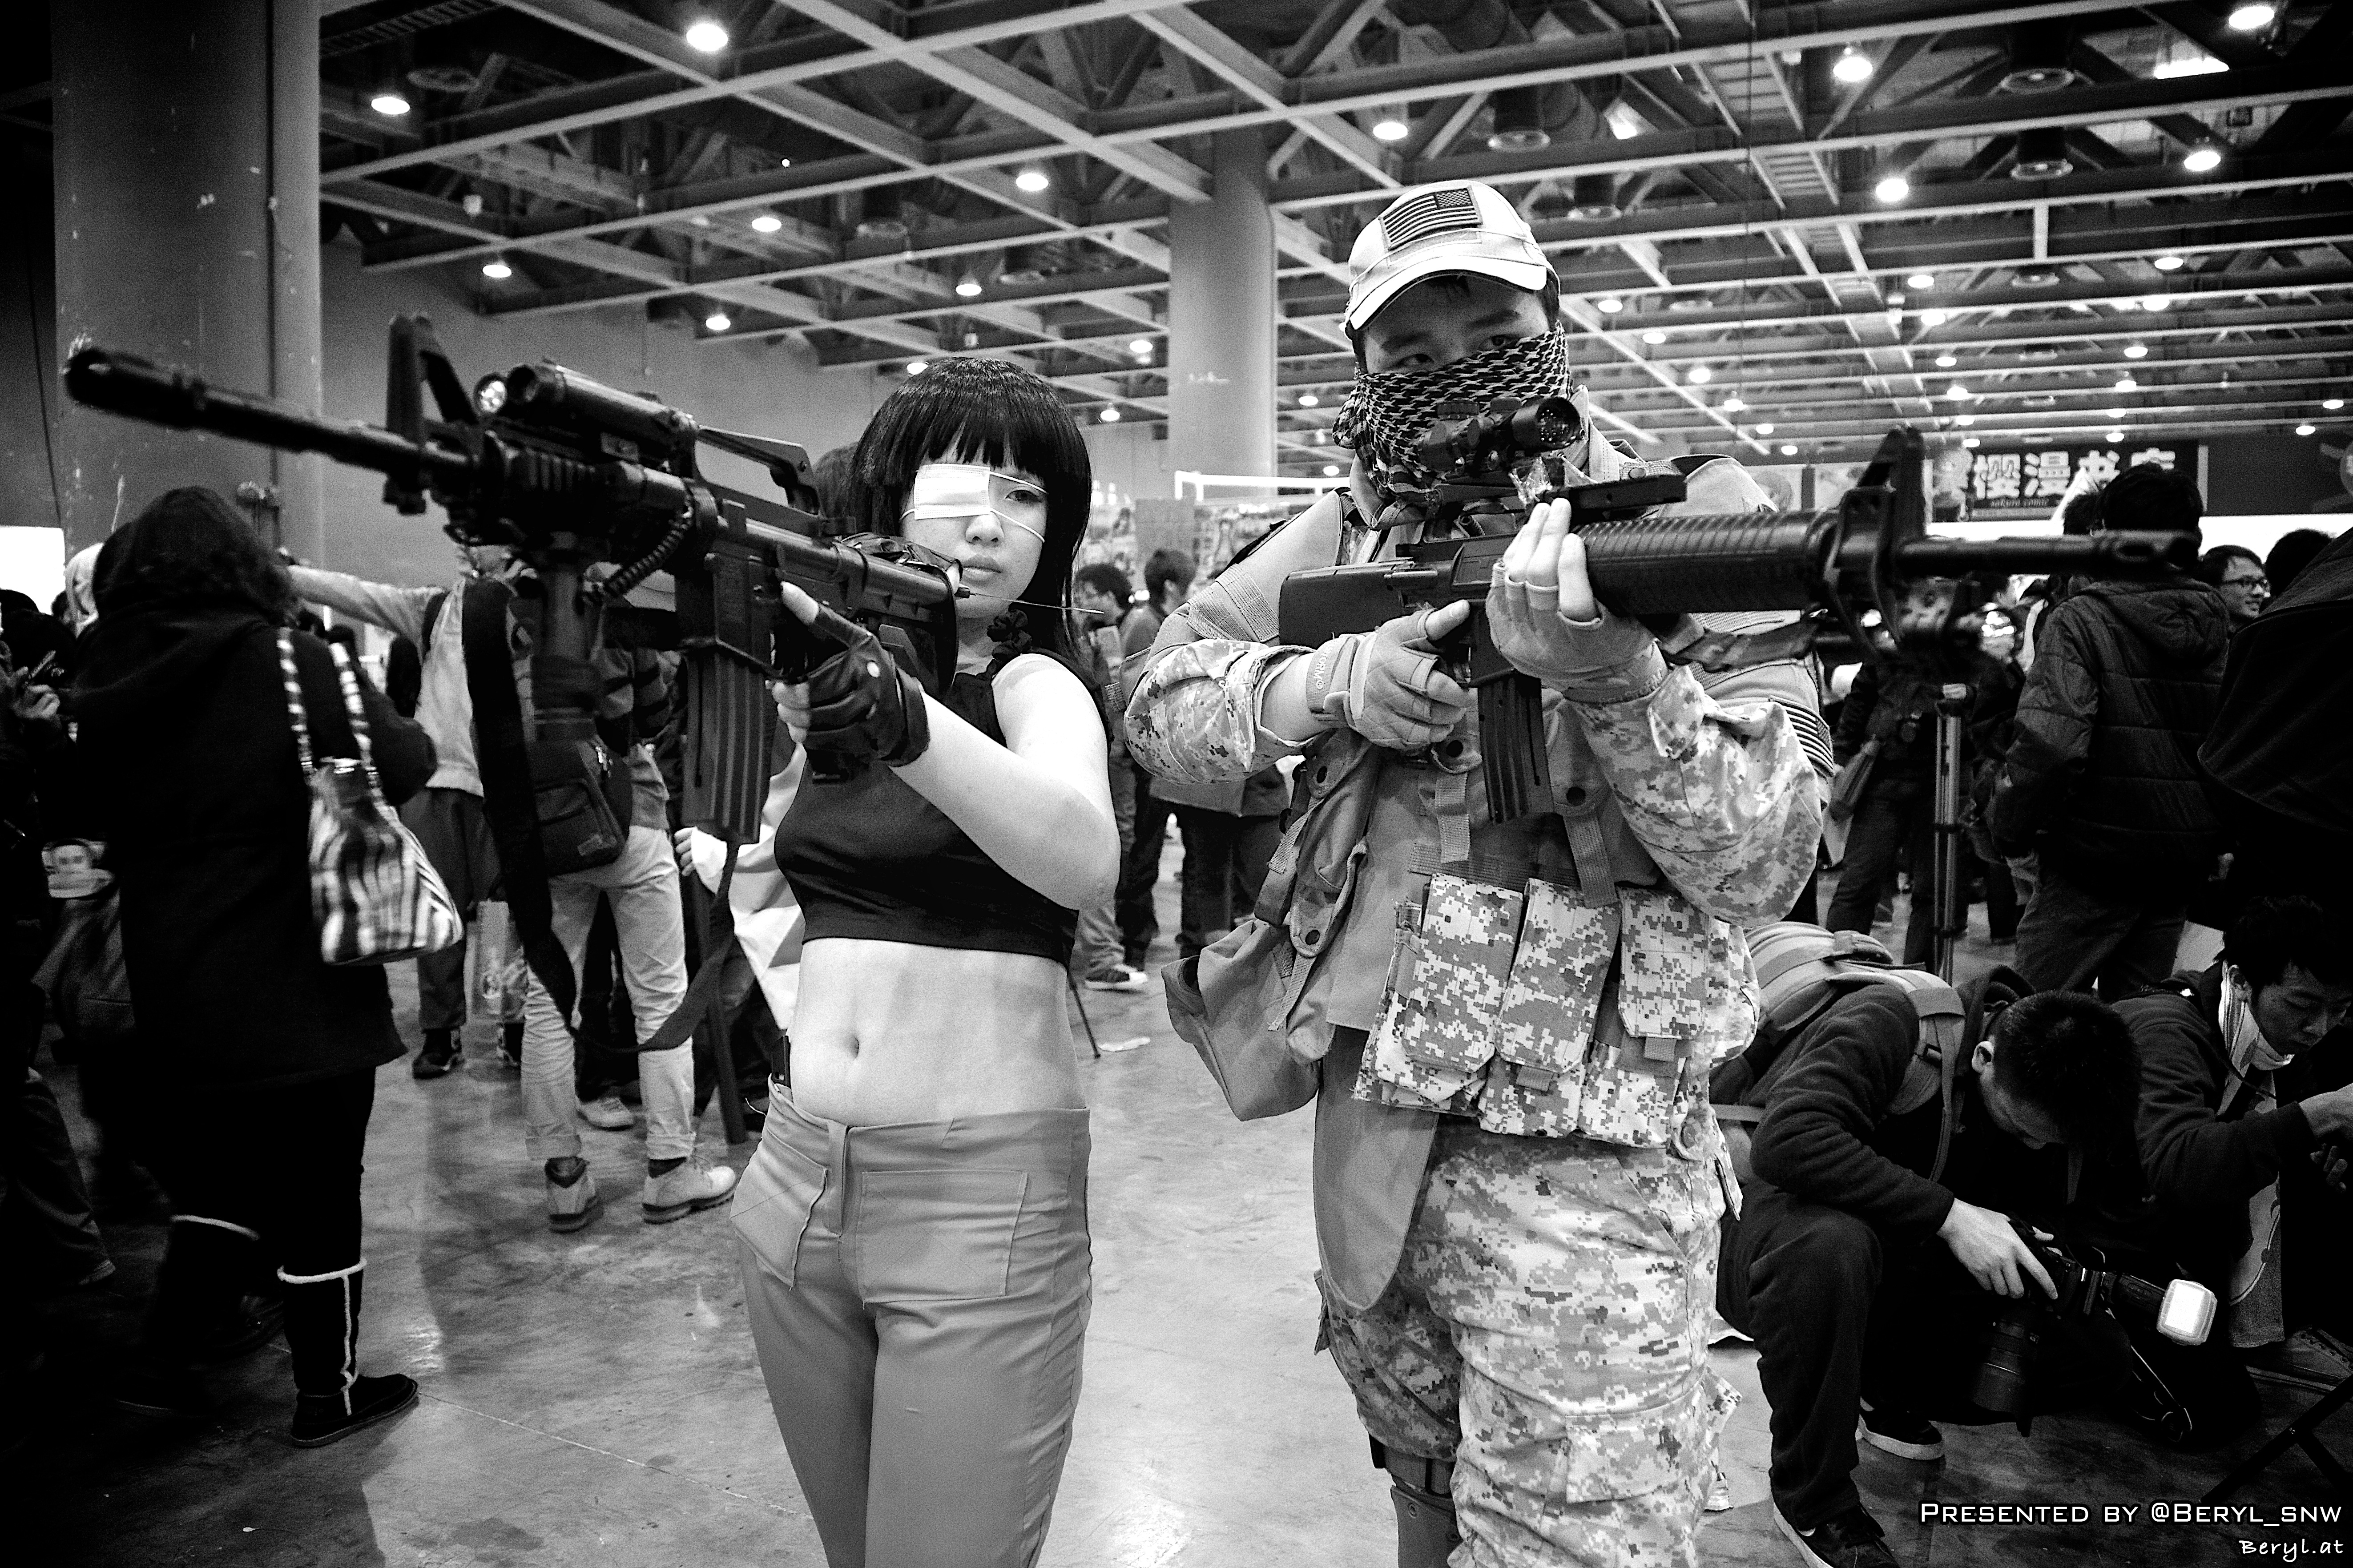
black and white, girl, photography, game, play, boy, crowd, soldier, black, monochrome, cosplay, girls, performance, boys, gun, canton, maid, costume, anime, acg, cos, coser, costumeplay, fair, monochrome photography